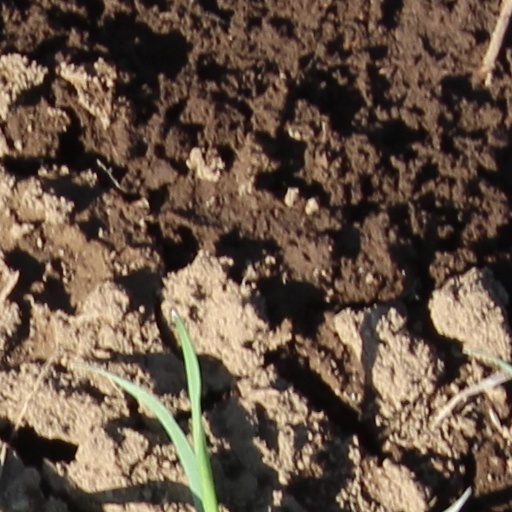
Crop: wheat